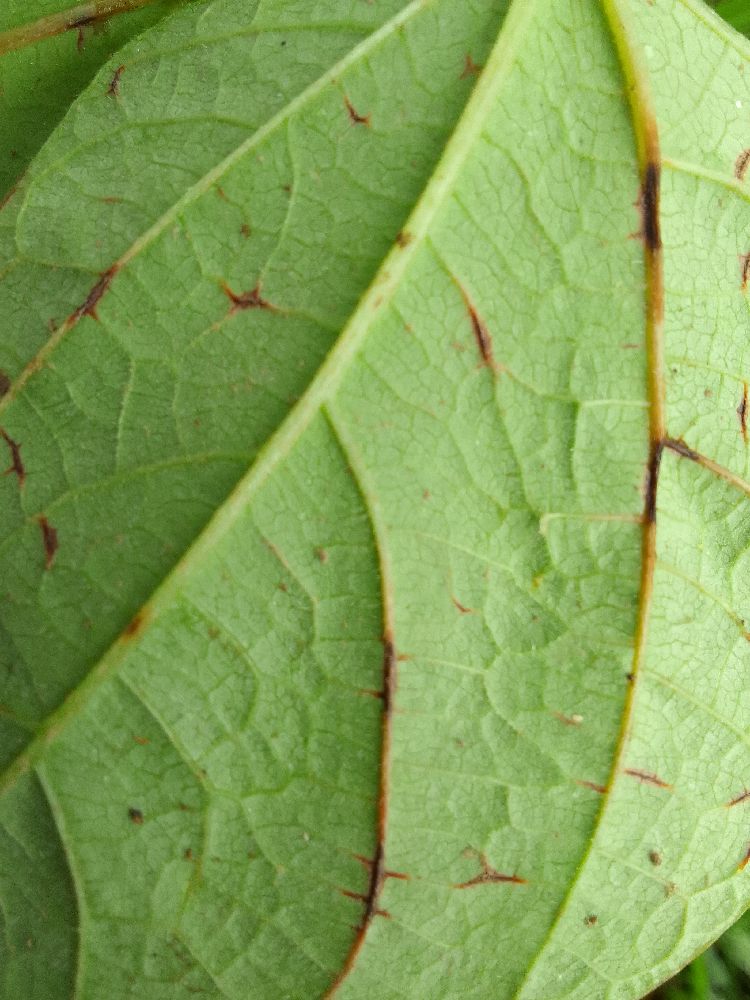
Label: anthracnose